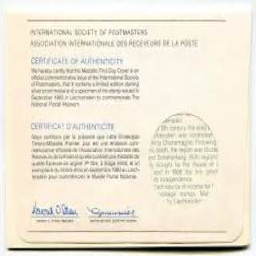
Liechtenstein PostalMuseum